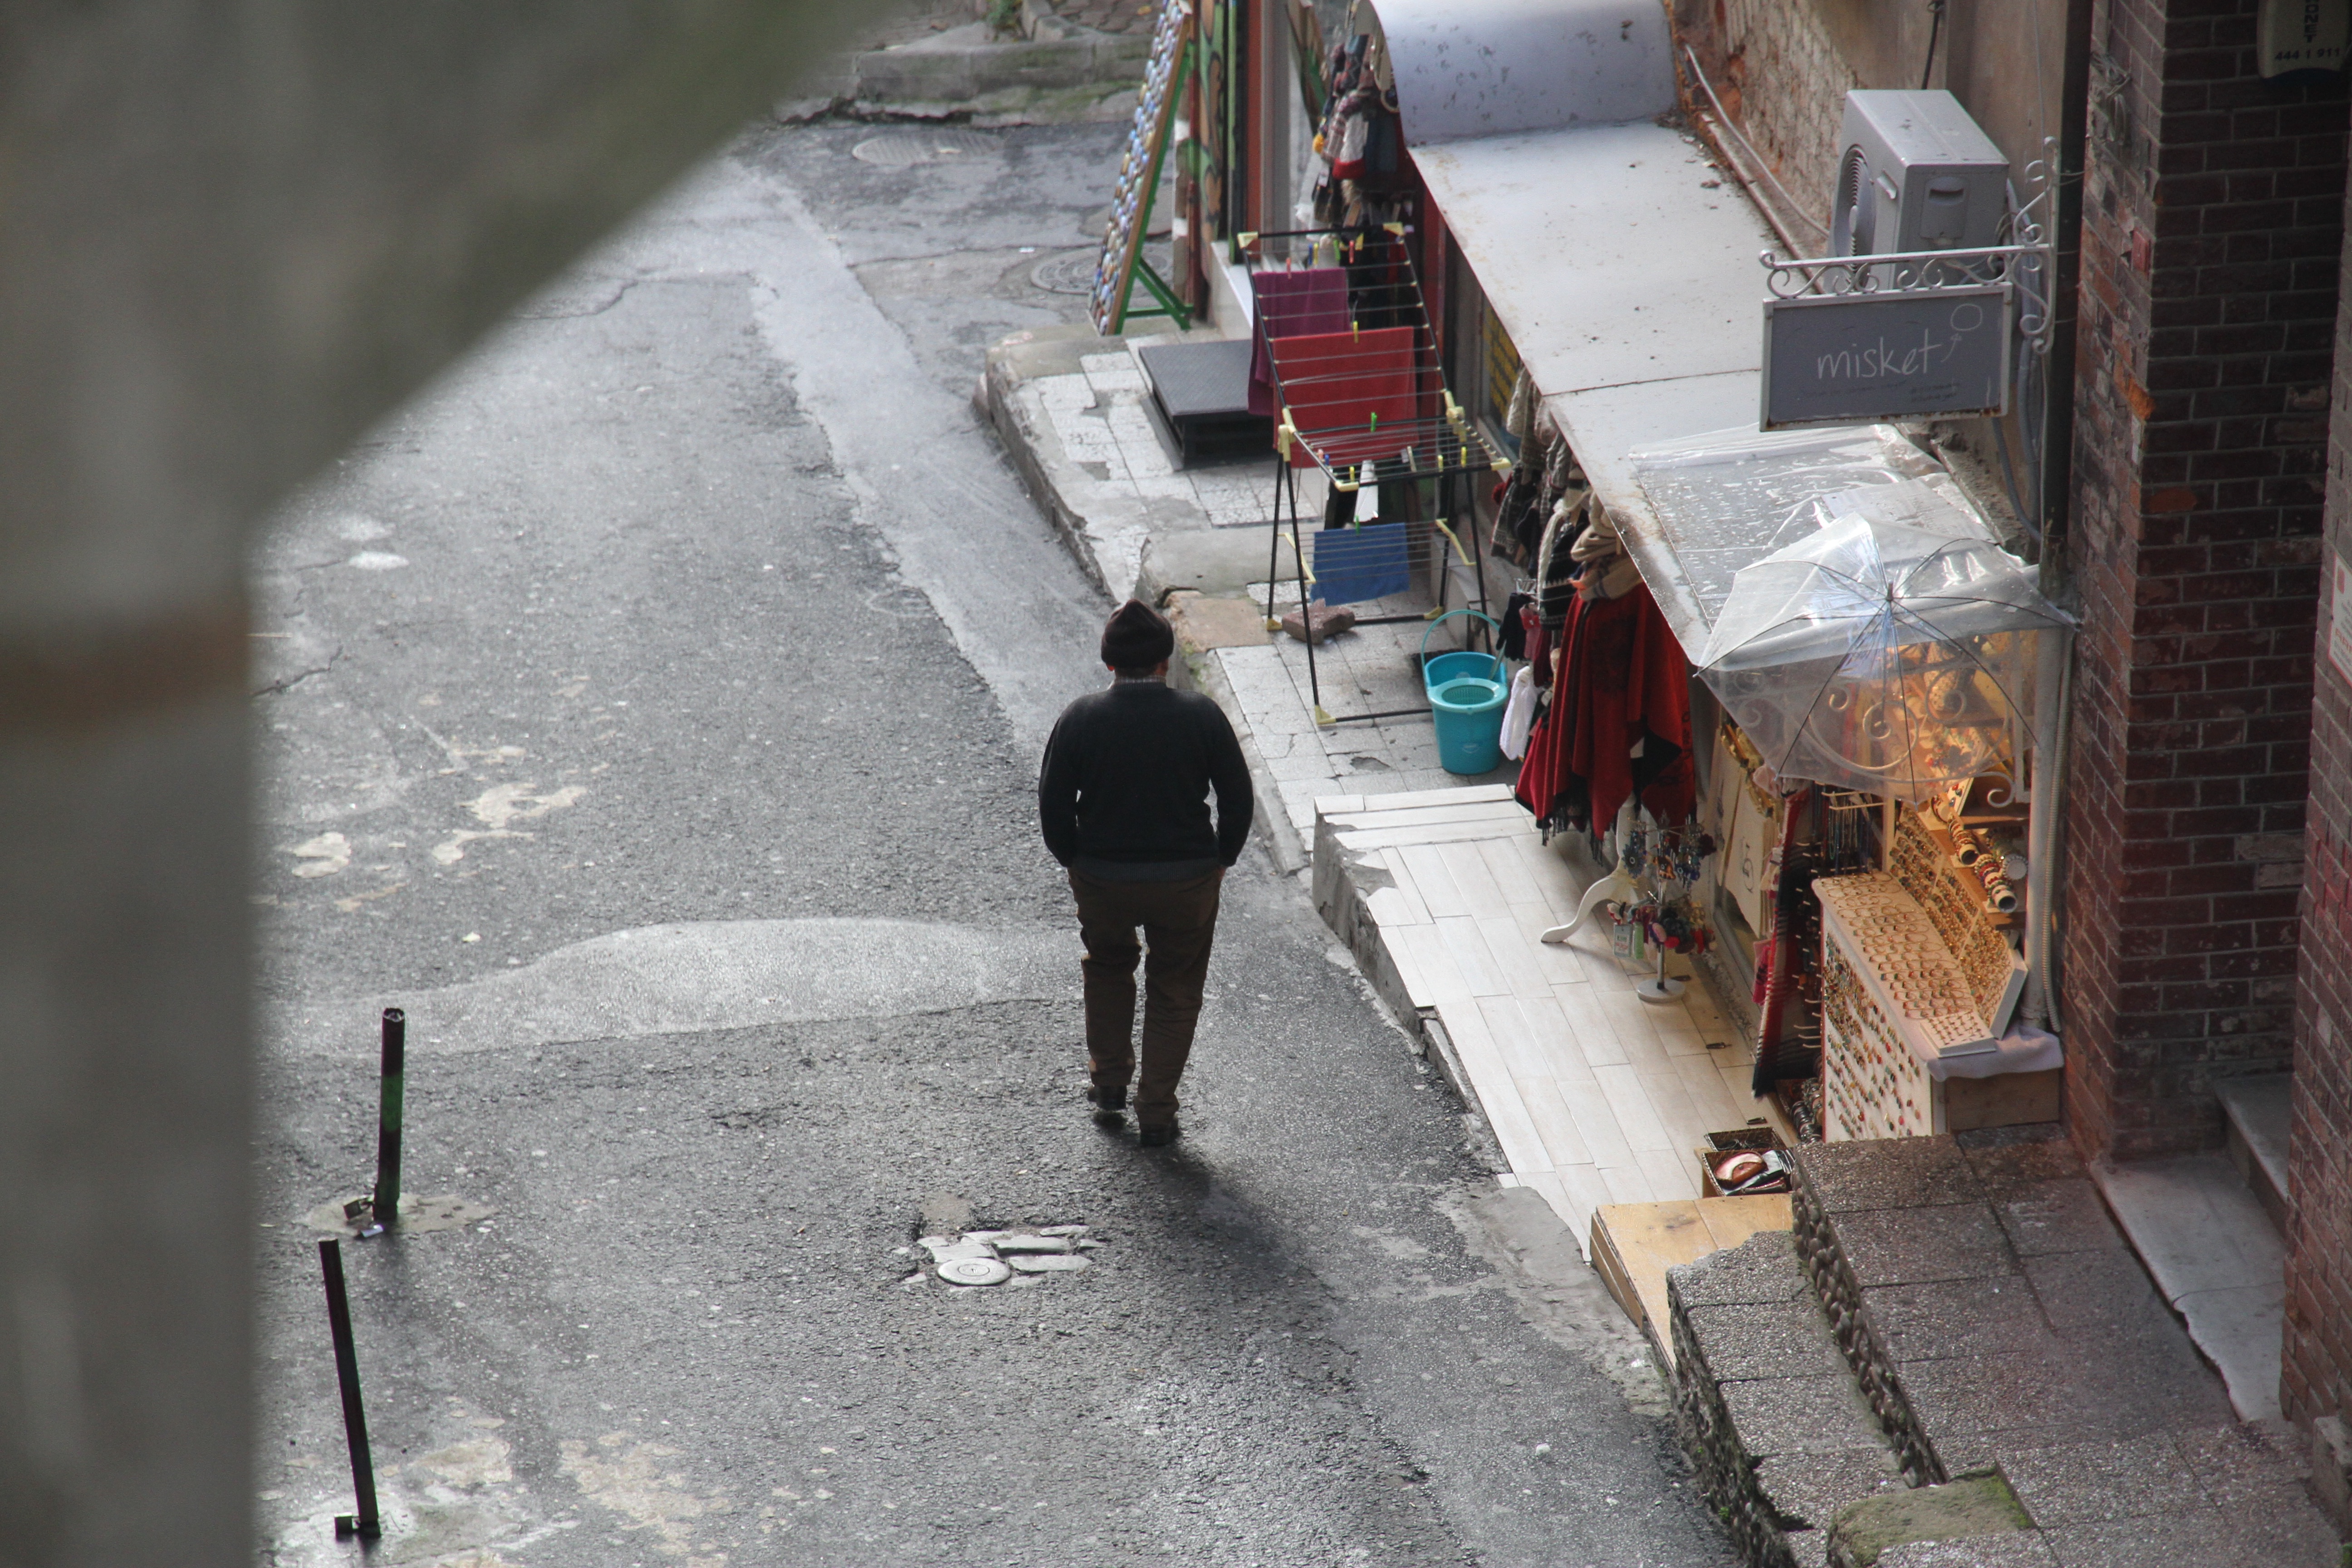
pedestrian, road, street, sidewalk, alley, asphalt, lane, infrastructure, road surface